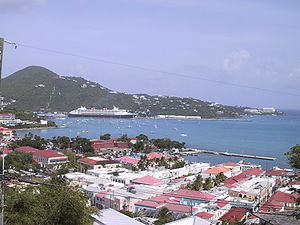
Dansk Vestindien / Geografi / Byerne / Charlotte Amalie
Oversigtsbillede af Charlotte Amalie.